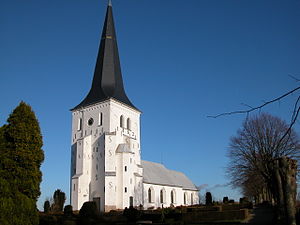
Sundeved / Sundeveds kirker
Sundeved er en halvø mellem Aabenraa Fjord og Flensborg Fjord begynder. Halvøen vest for Alssund er et typisk frugtbart morænelandskab. Sundeved har sit navn efter „sundet“, som skiller Als fra fastlandet; det betegnes som et skovland. På det gamle herredssegl, som er bevaret under et aktstykke fra middelalderen, er der derfor også fremstillet et træ og et vand; folk vest fra, på heden, kaldte Sundvedboerne for „de Skovbo mænd“. De tilsvarende halvøer på Sønderjyllands østkyst, nord og syd for denne, synes at have været opdyrkede og befolkede, før Sundved kom under ploven; især gælder det om største delen af Angel. Der var lange tider, i hvilke man søgte at undgå de fremskudte halvøer og strandkanten på grund af havets usikkerhed.